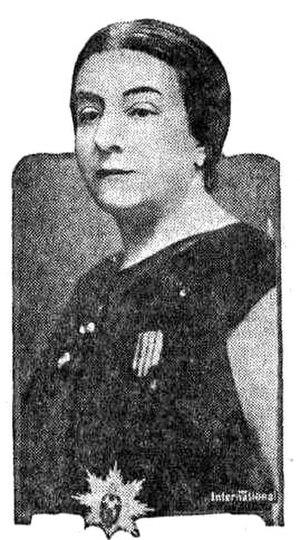
Alexandrine « Didina » Cantacuzène, également connue en roumain sous le nom d'Alexandrina Grigore Cantacuzino, née Alexandrina Pallady le 20 septembre 1876 à Ciocănești et morte fin 1944, est une activiste politique, philanthrope et diplomate roumaine, l'une des principales féministes de son pays dans les années 1920-1930. Dirigeante du Conseil national des femmes roumaines et de l'Association des femmes roumaines, elle est aussi pendant un temps la vice-présidente du Conseil international des femmes, représentant l'Alliance internationale des femmes ainsi que la Roumanie auprès de la Société des Nations. Cependant, ses convictions féministes et son profil international se heurte à son conservatisme national, à son soutien à l'eugénisme et finalement à sa conversion au fascisme.